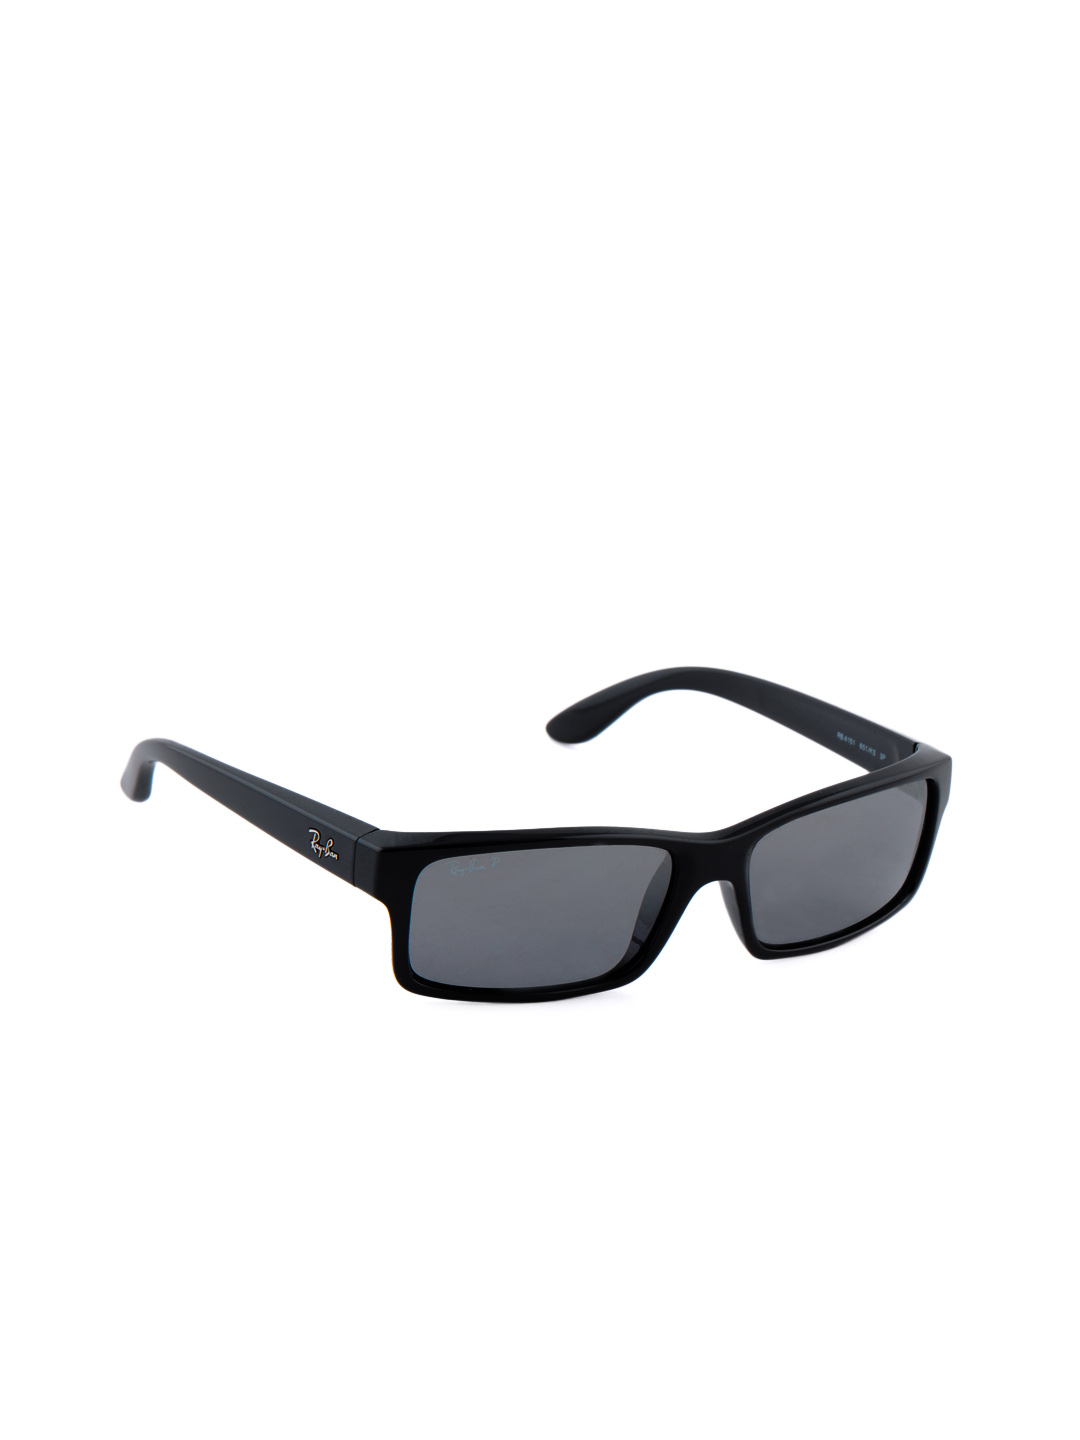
Ray-Ban Unisex Active Lifestyle Sunglasses
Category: Accessories / Eyewear / Sunglasses
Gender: Unisex
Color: Black
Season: Winter 2016
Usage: Casual